Samuel Gibbs French

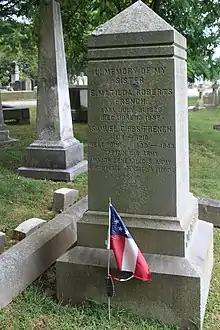
Samuel Gibbs French cenotaph in Laurel Hill Cemetery, Philadelphia, Pennsylvania

He surrendered near Mobile, Alabama and in April, 1865, French was paroled at Columbus, Georgia. His service in both the Mexican-American War and the Civil War resulted in his participation in thirty-five combat engagements. He returned to his plantation in Mississippi and worked for several years as Mississippi State levee commissioner. He lived for a year in Woodbury, New Jersey when he worked as president of a railroad company. He lived in Columbus, Georgia for several years and moved to Winter Park, Florida in 1881 after investing in orange groves. In 1895, he moved to Pensacola, Florida to live near his daughter.